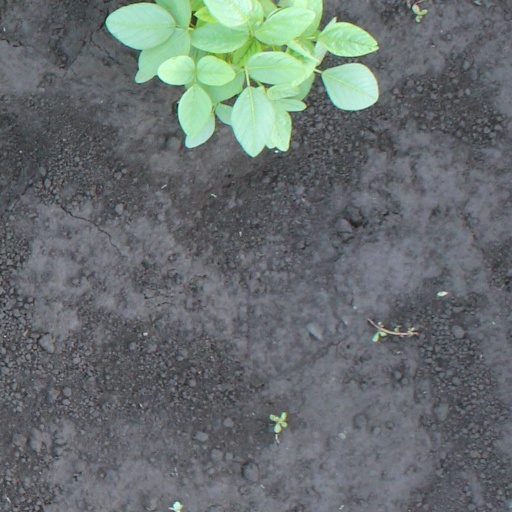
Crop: soybean